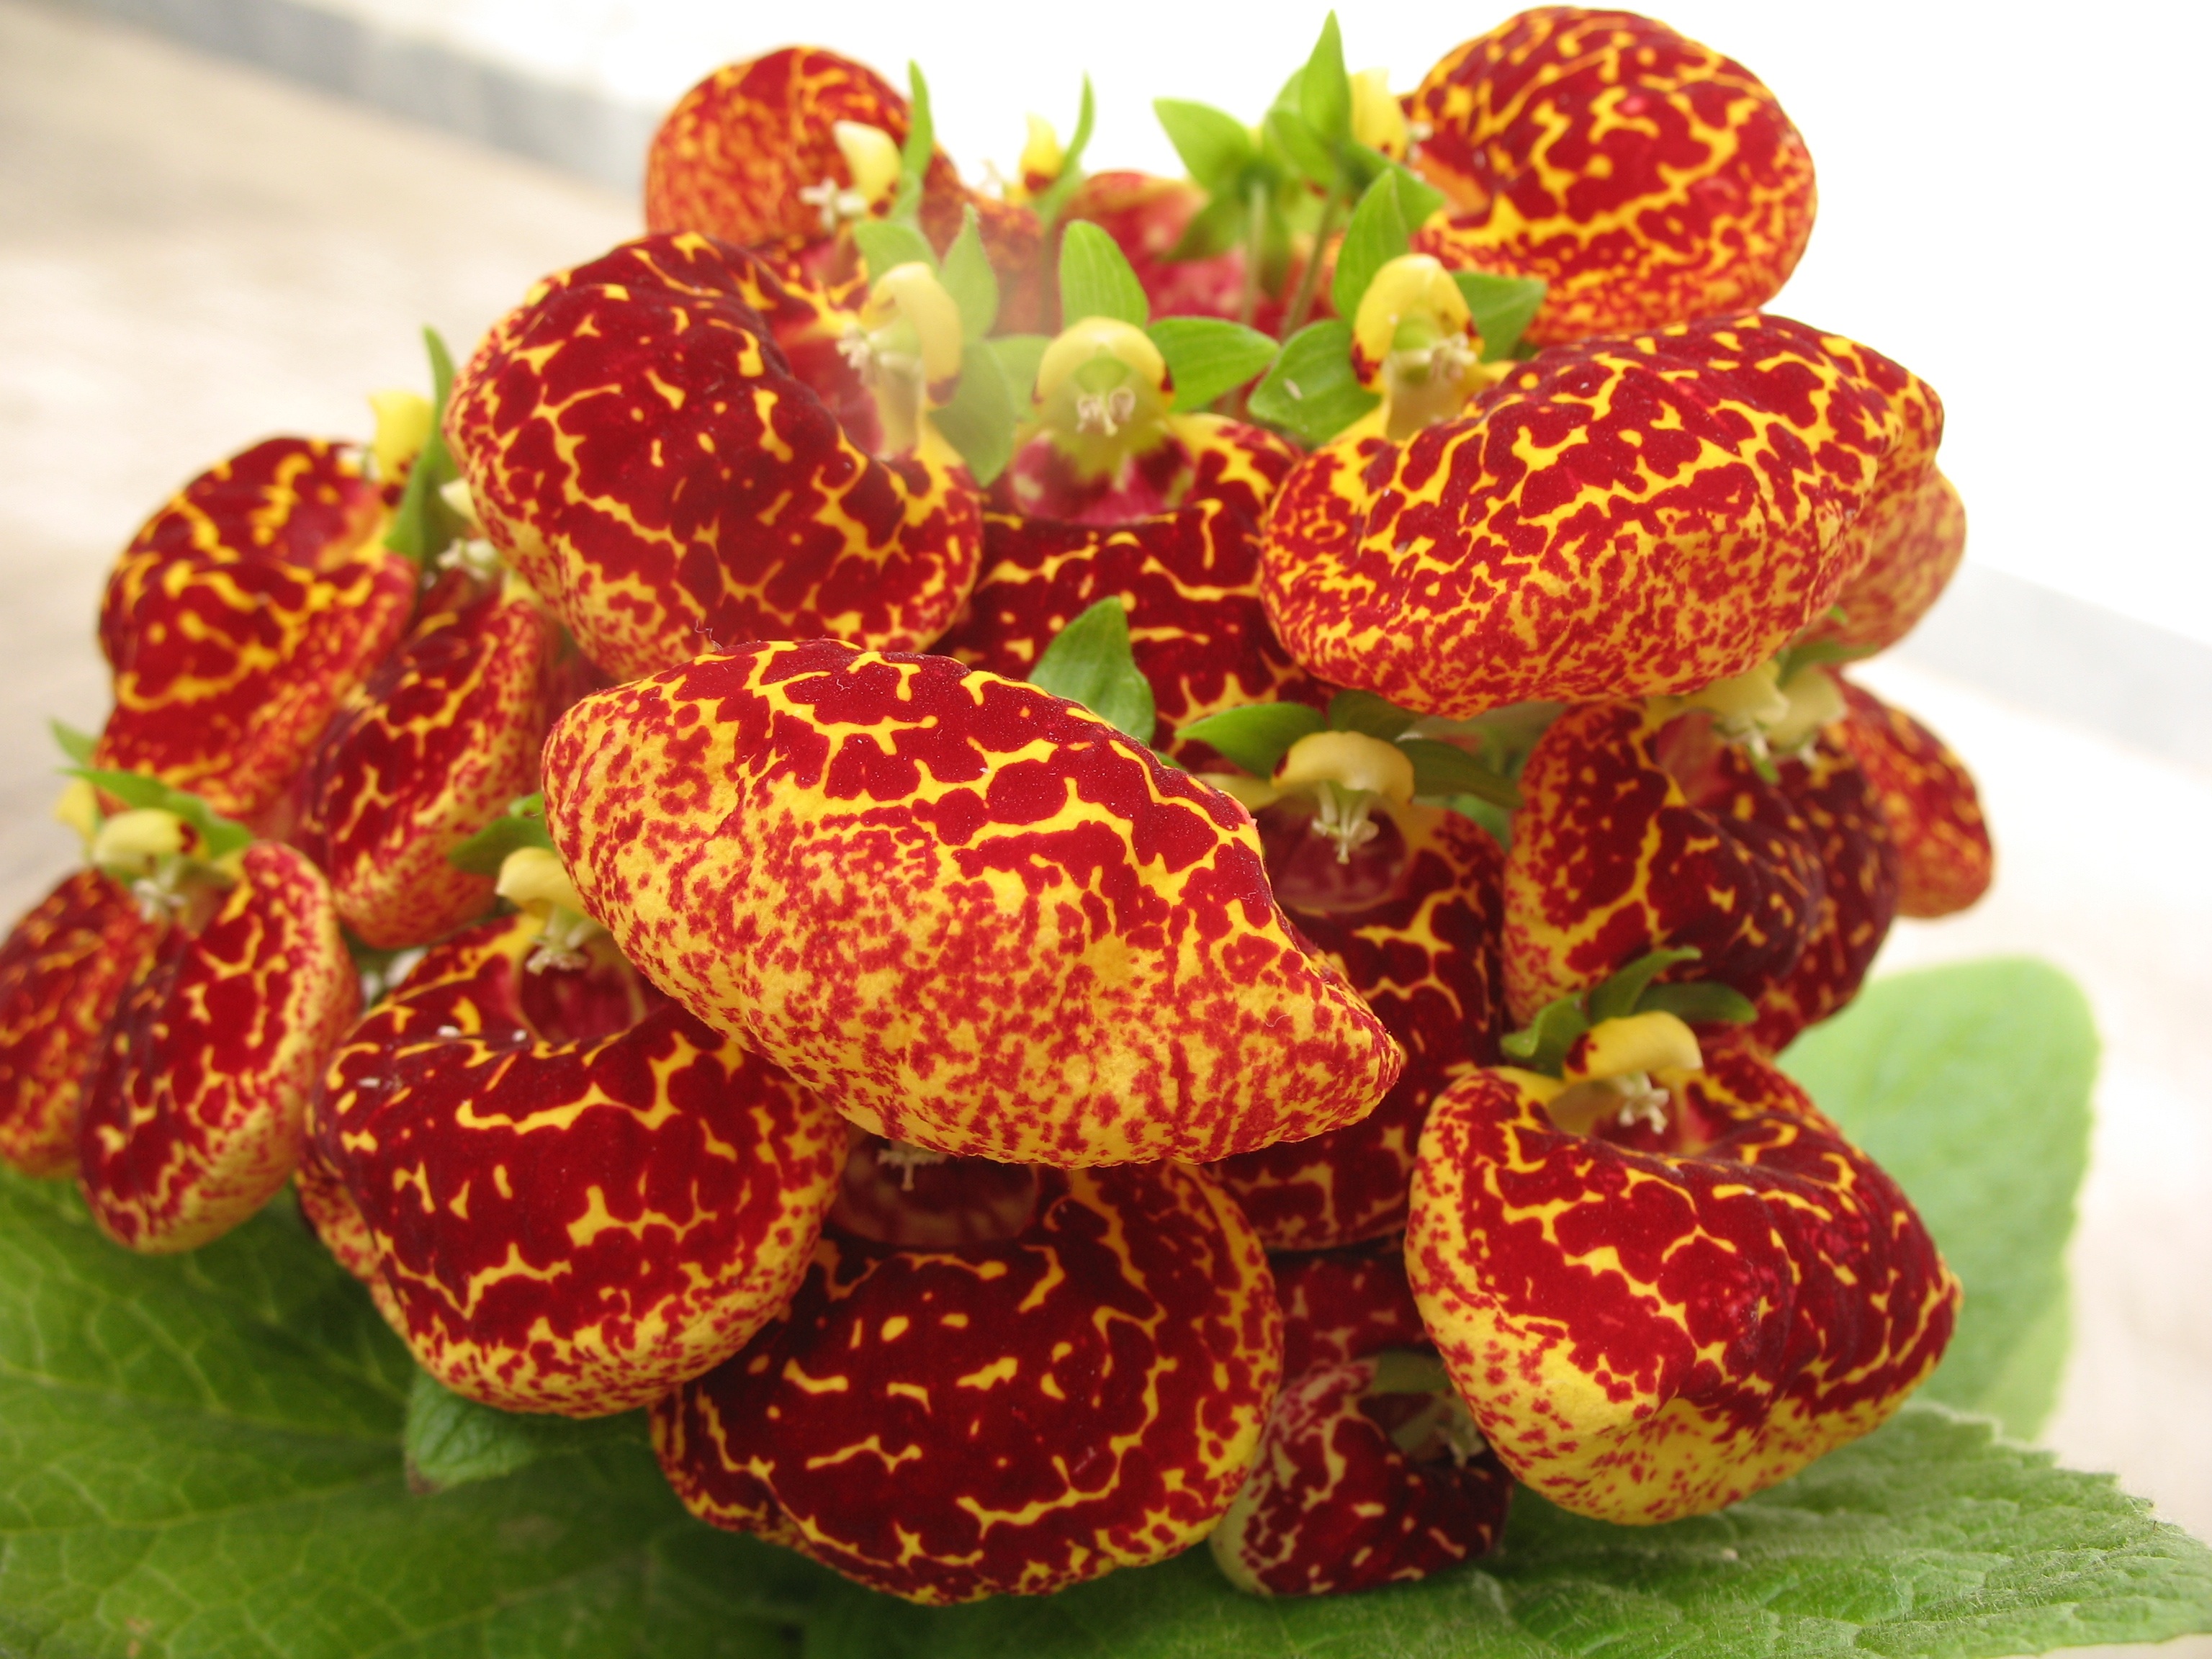
nature, plant, fruit, flower, petal, pattern, pollen, food, spring, green, red, produce, strawberries